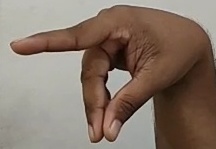
ASL sign: P